Gabrielle Réval

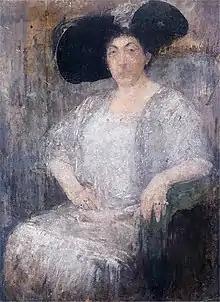
Réval's portrait by Olga Boznańska, 1912

Gabrielle Réval was born as Gabrielle Élise Victoire Logerot on 20 December 1869, in Viterbo. She was a student at the École normale supérieure de jeunes filles (ENSJF) in Sèvres, receiving her teaching diploma in 1890.